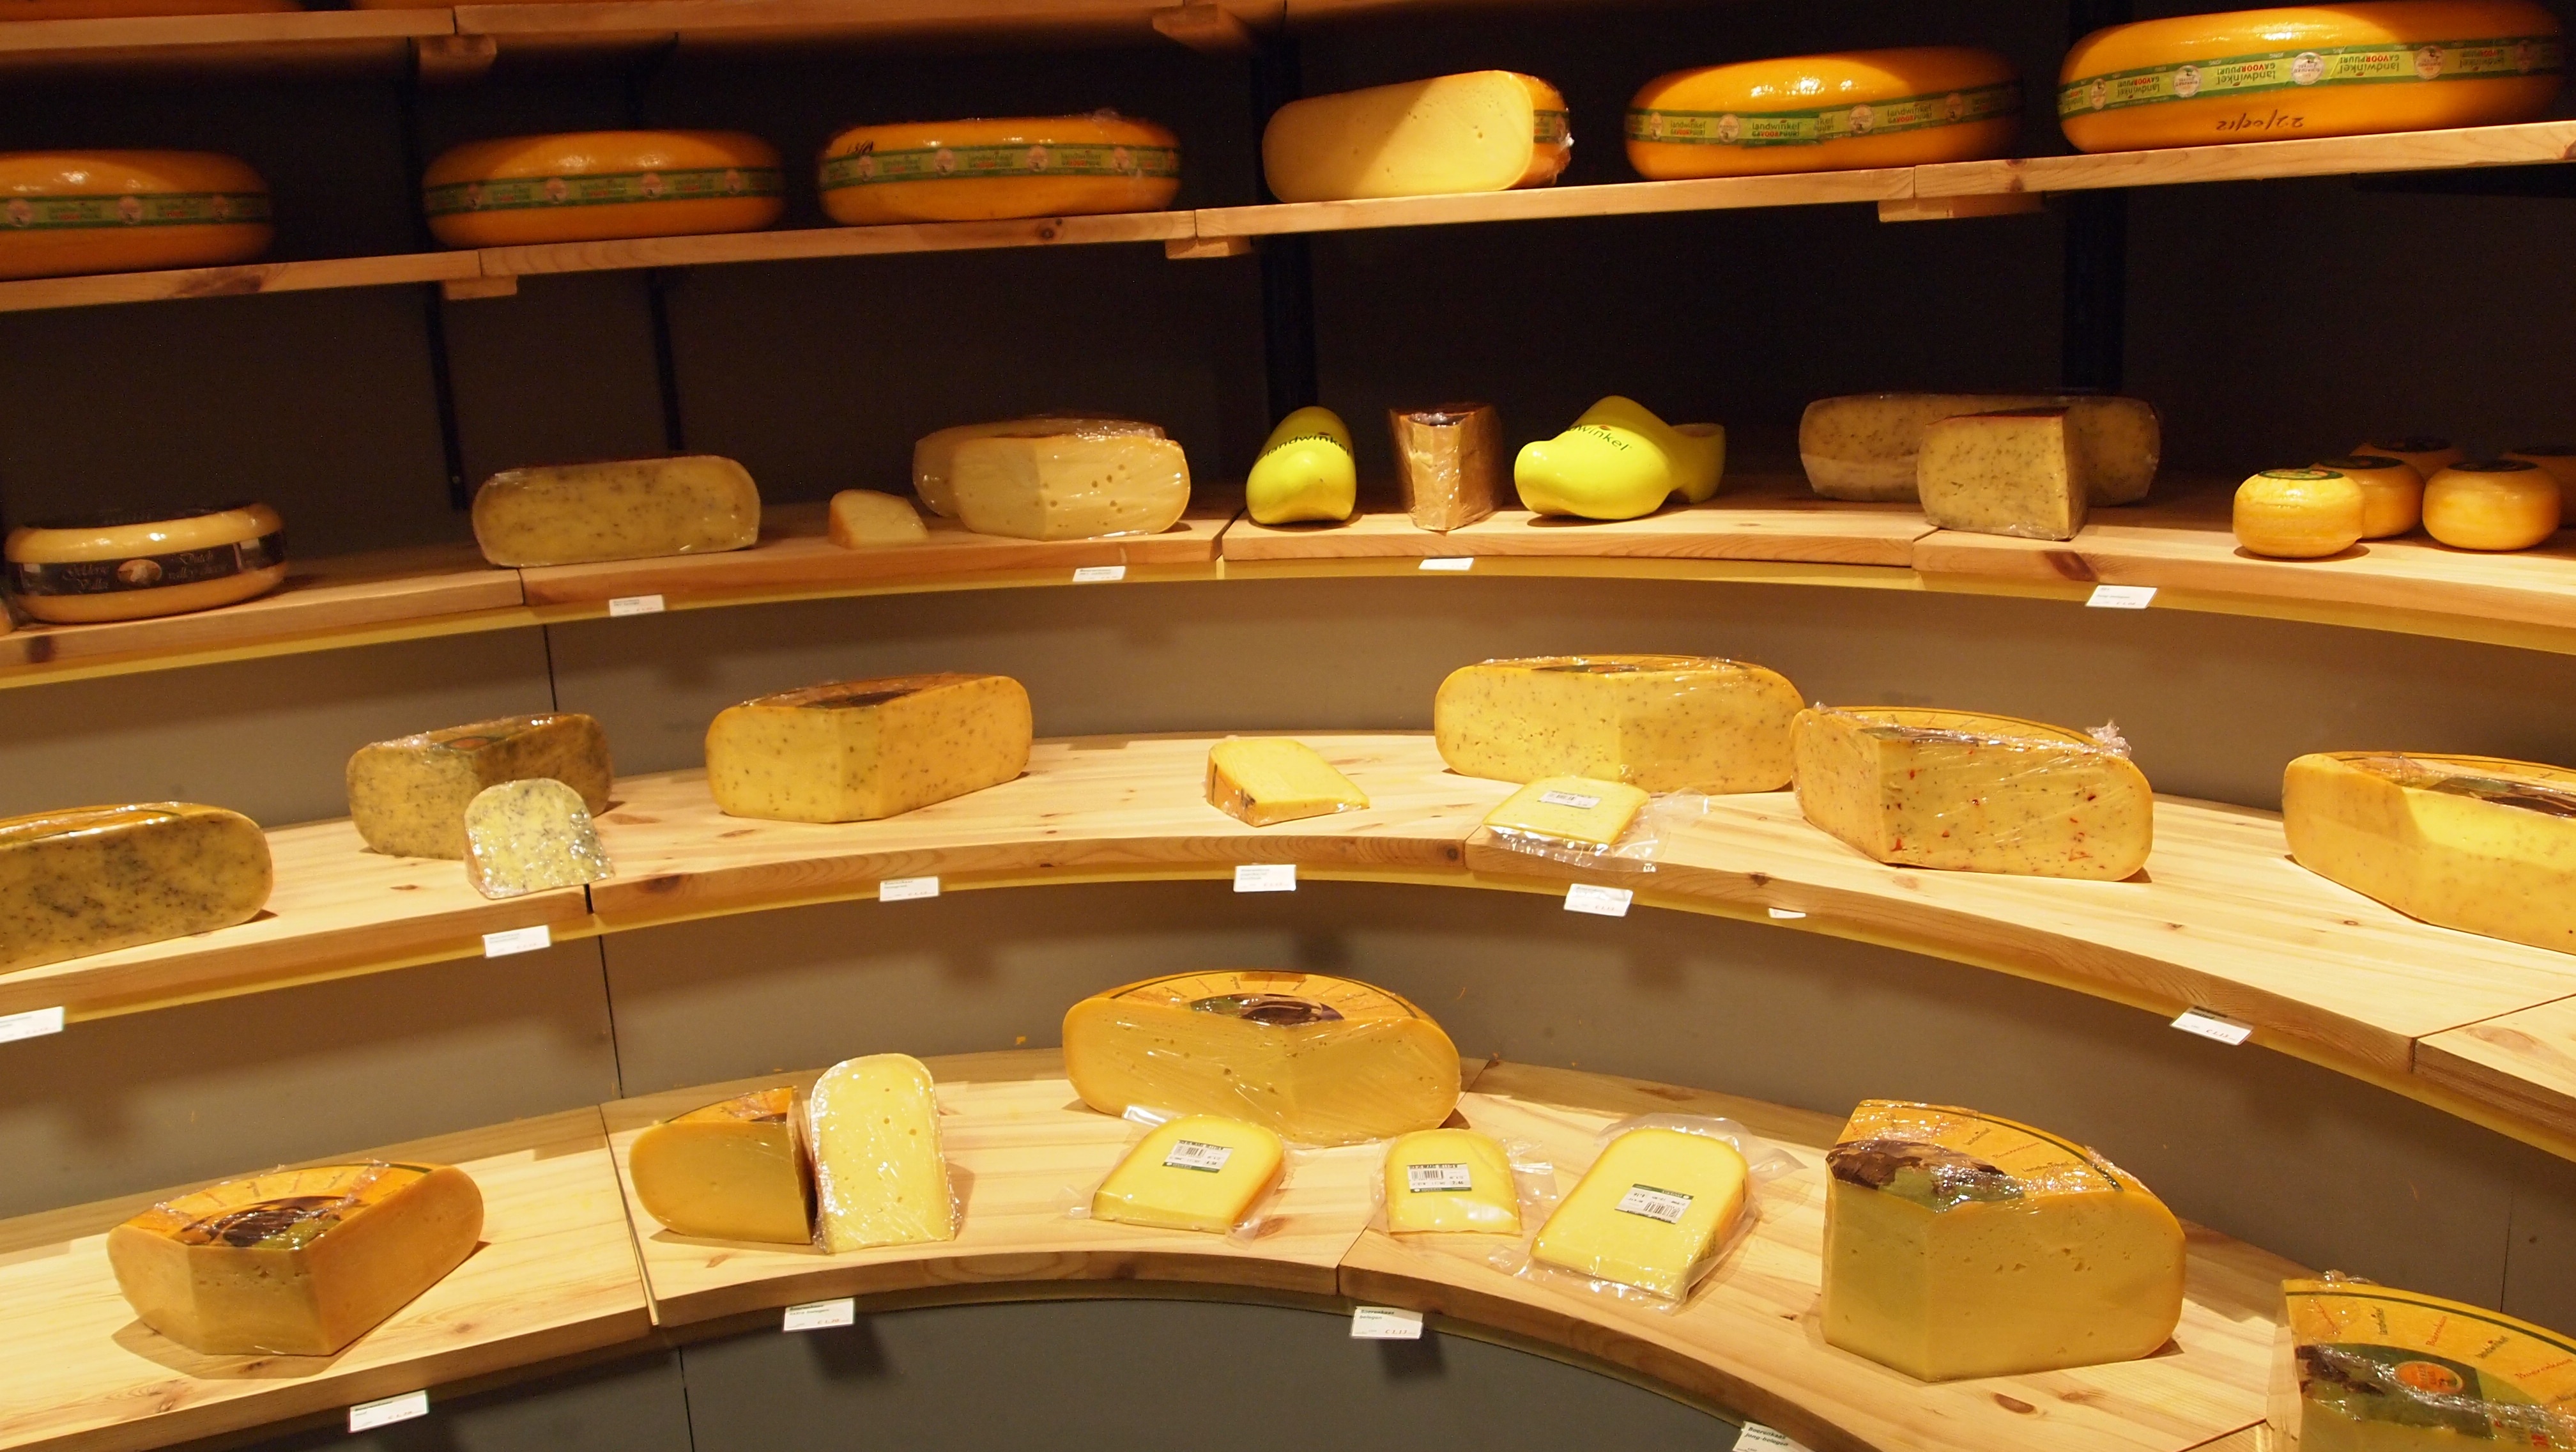
shop, meal, food, cuisine, bakery, buffet, cheese, netherlands, baker, patisserie, types